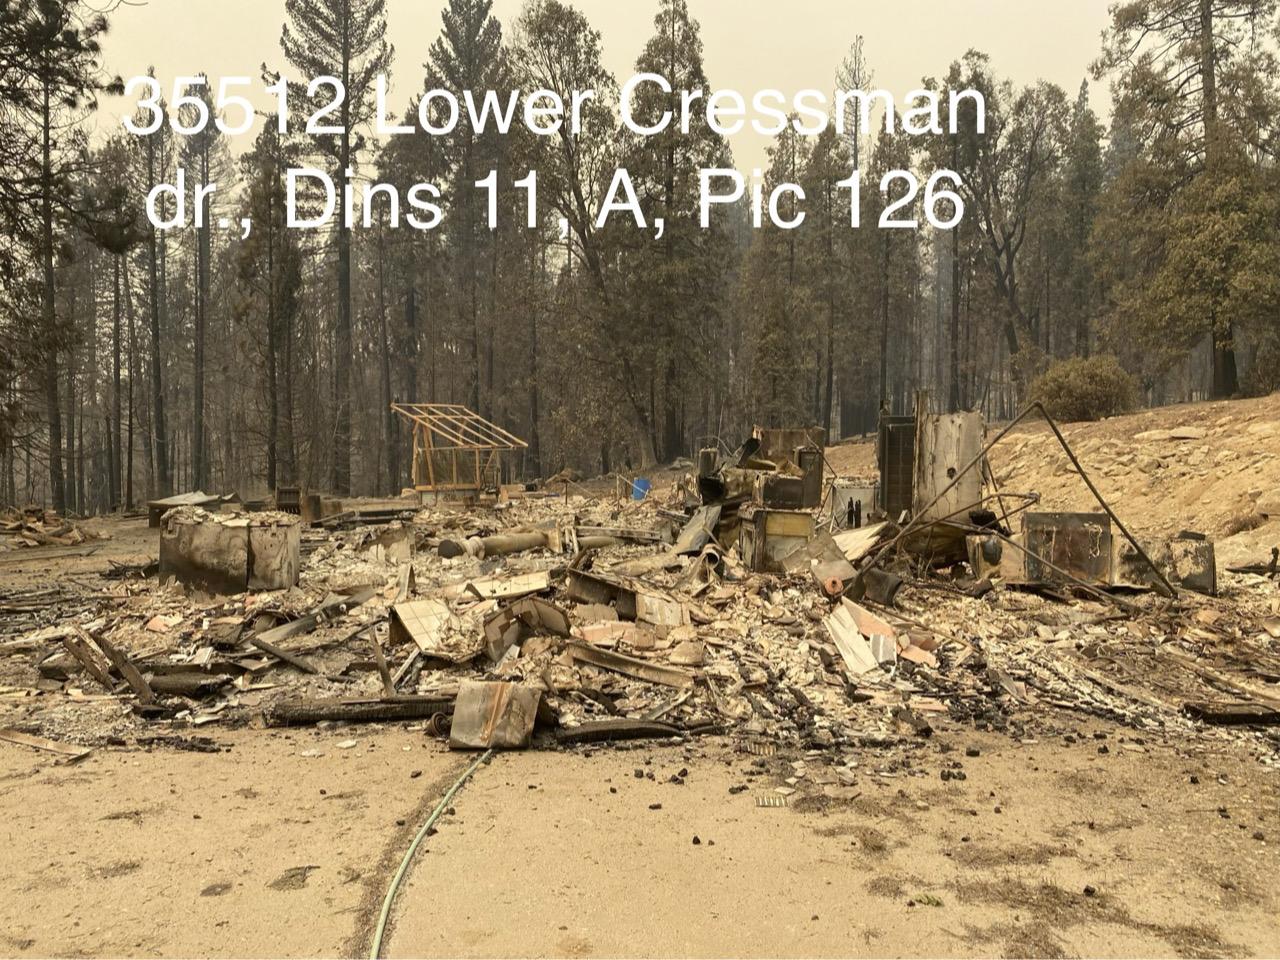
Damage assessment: destroyed